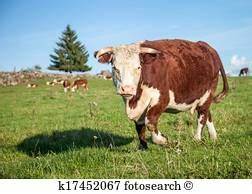
Label: mucca